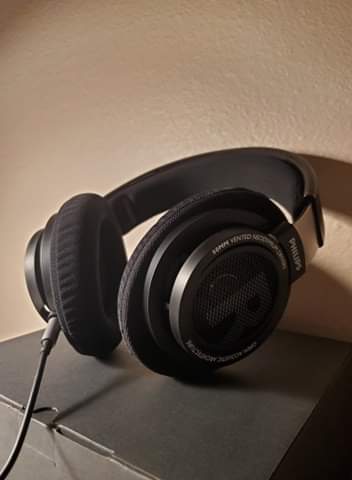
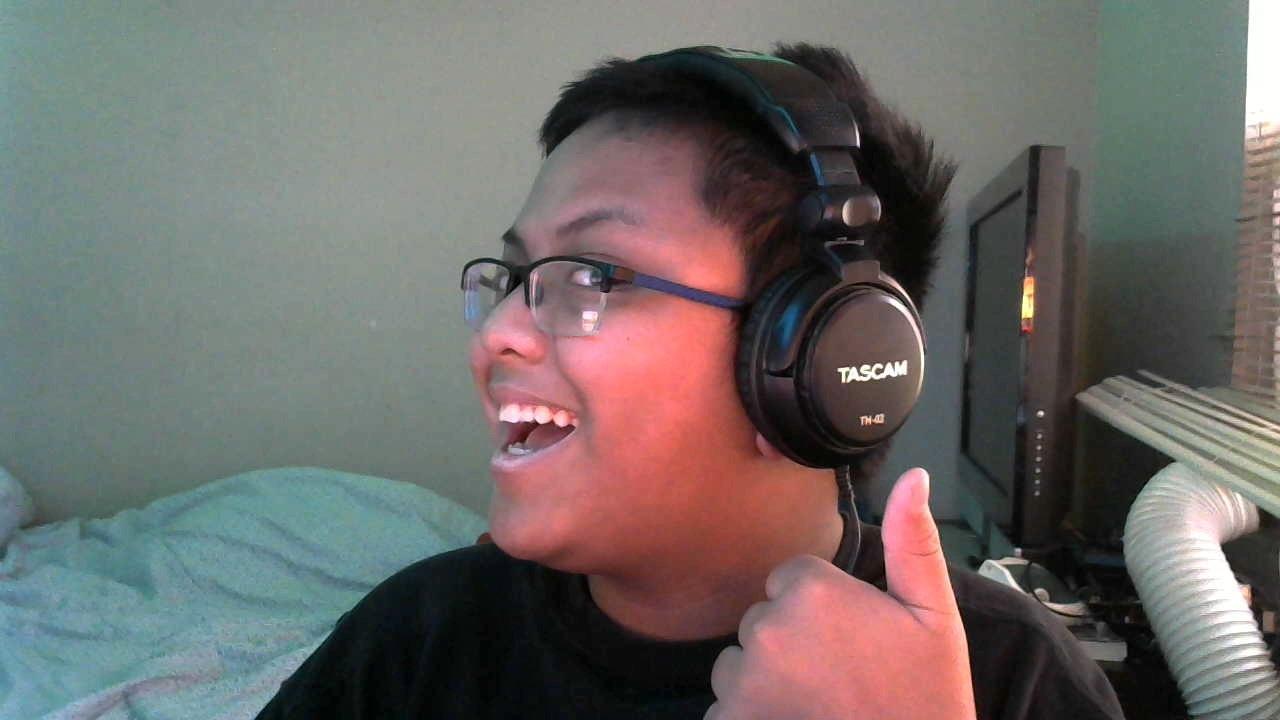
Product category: headphones
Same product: no